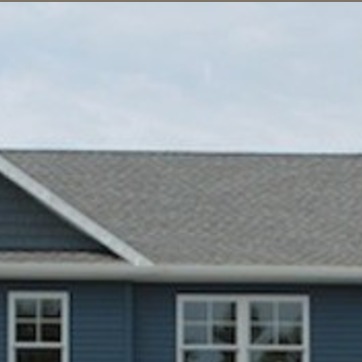
Material: other